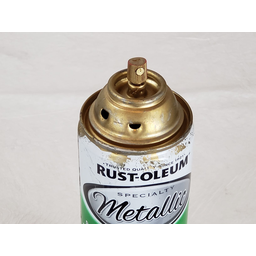
Label: metal